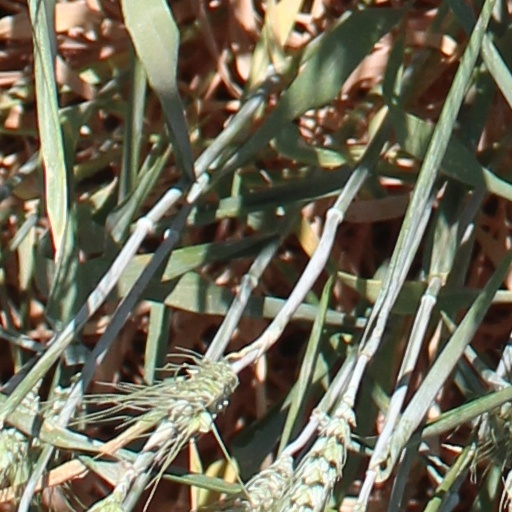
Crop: wheat